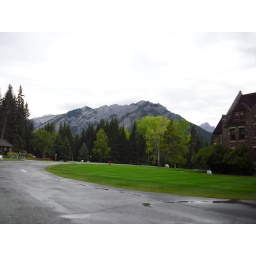
The mountains dwarf the large trees that by far dwarf man